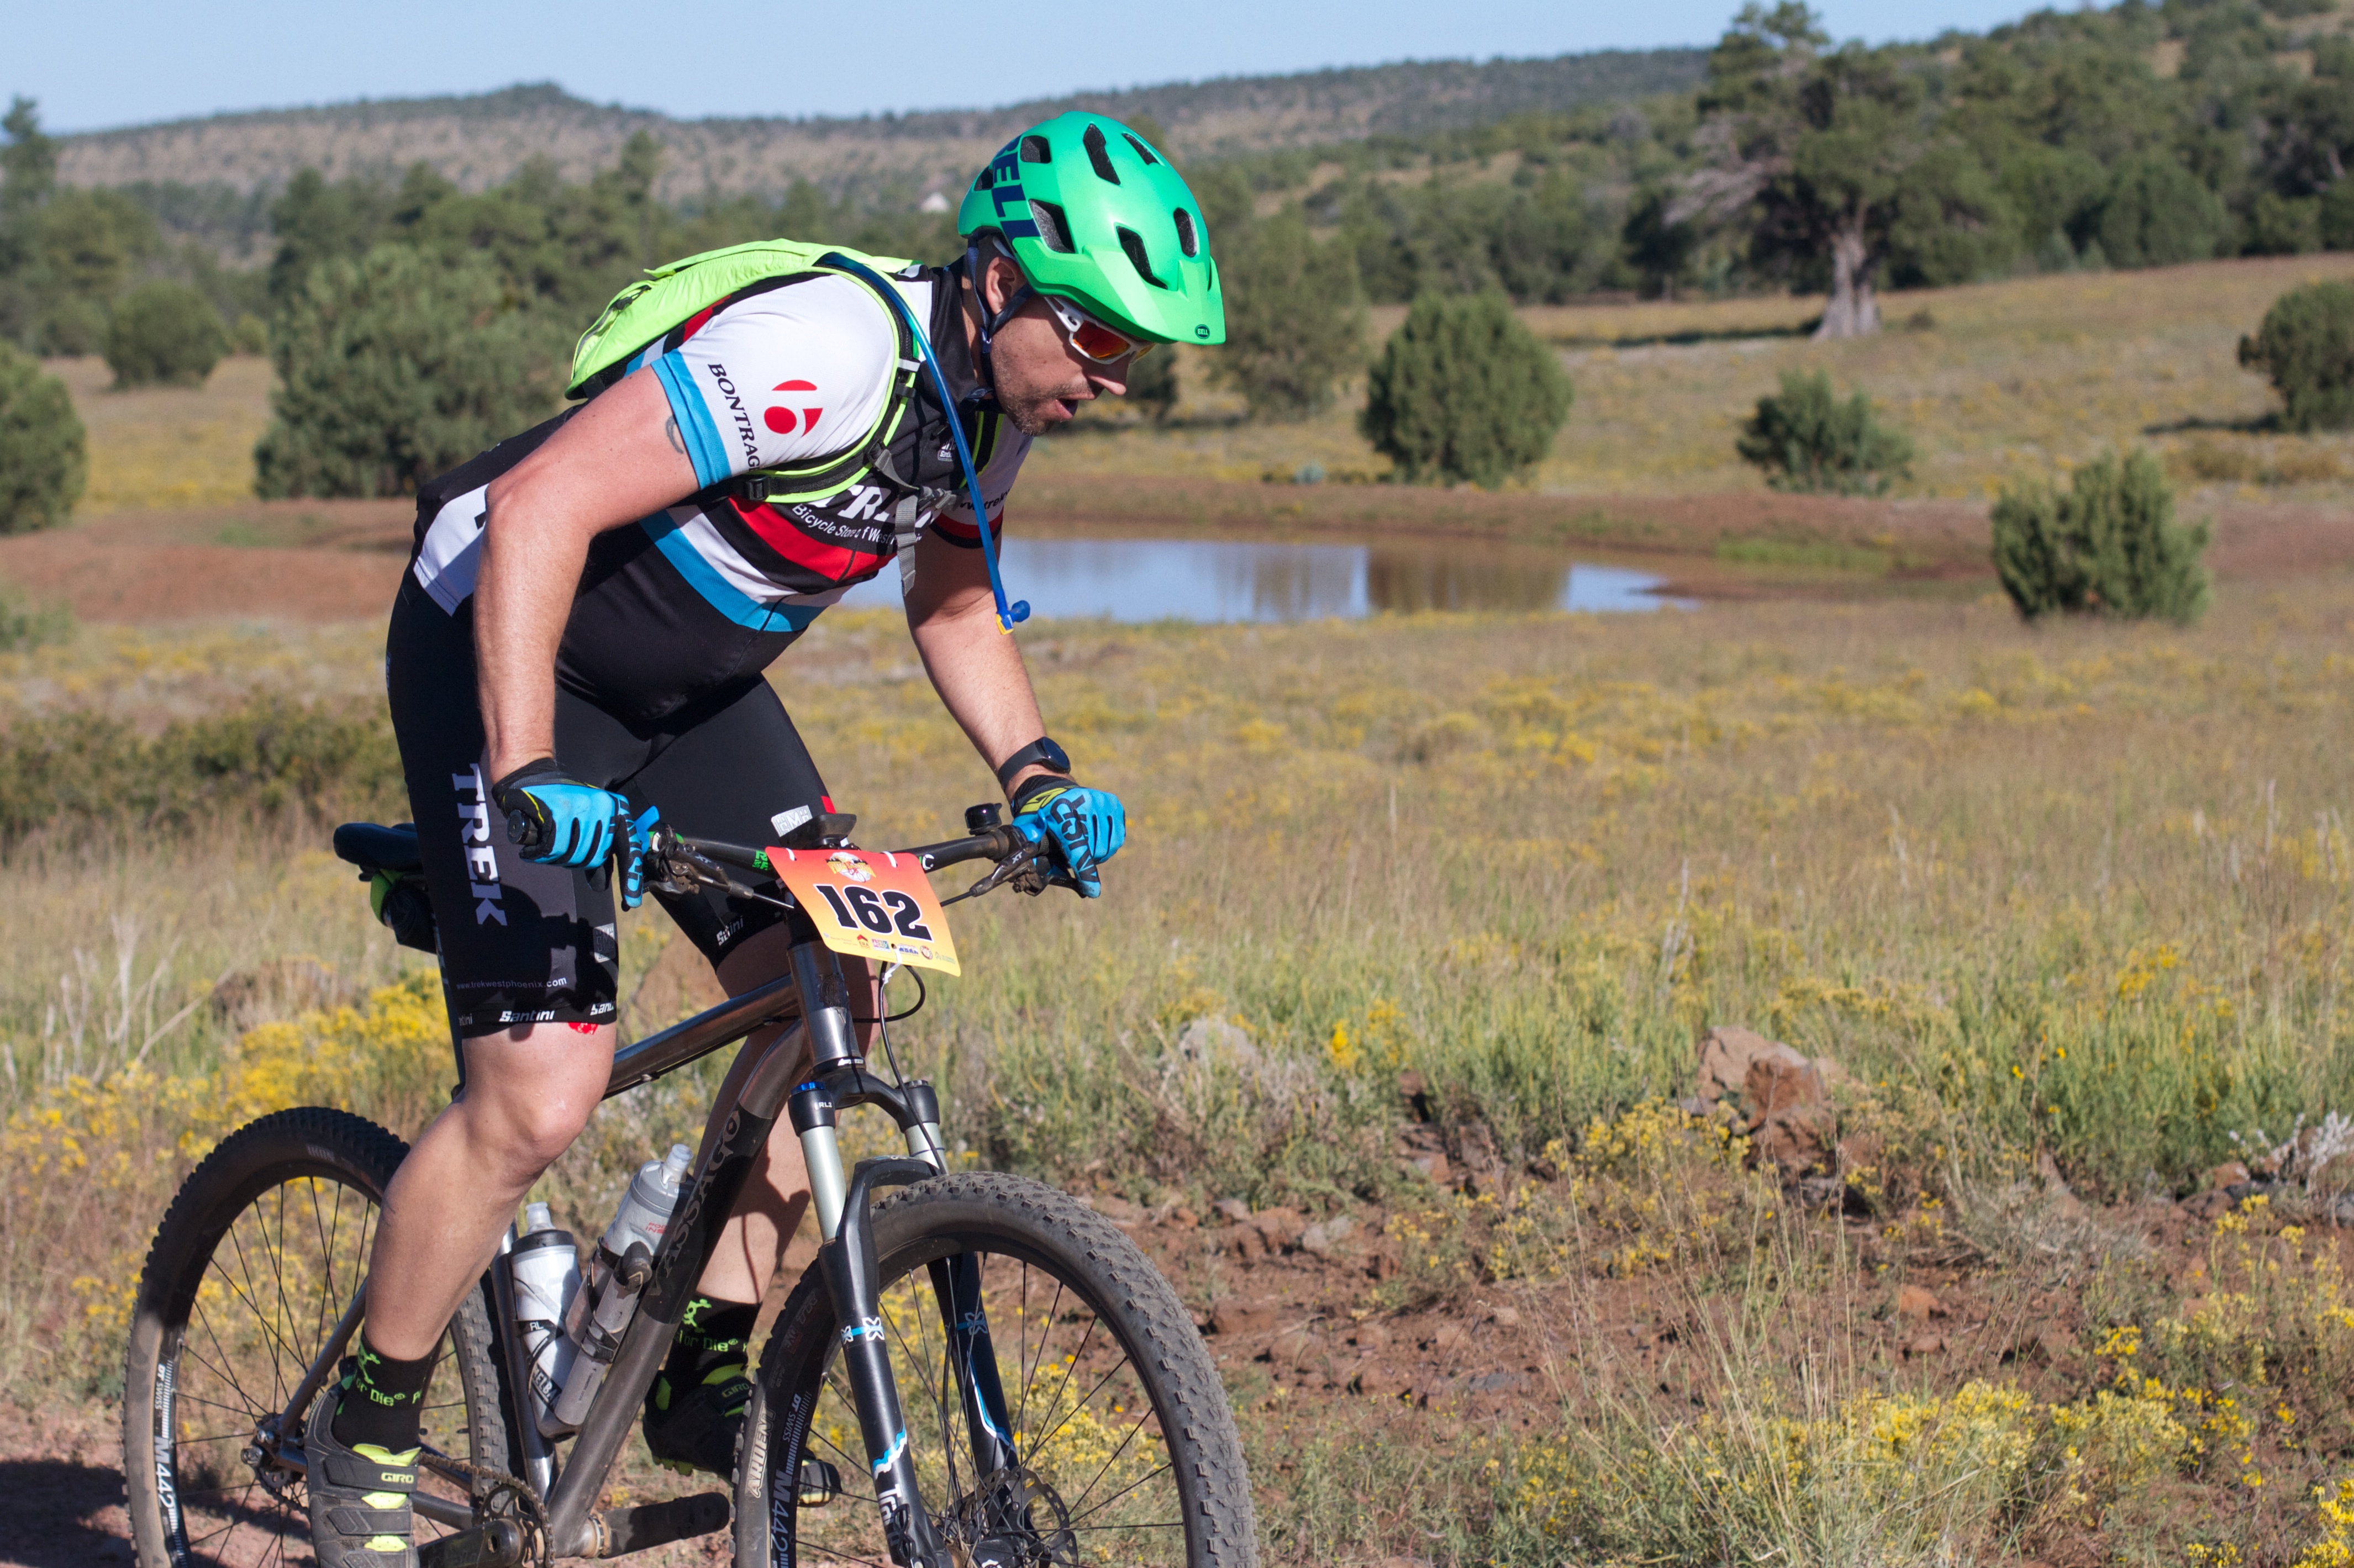
bicycle, vehicle, extreme sport, sports equipment, mountain bike, cycling, race, sports, racing, fotr, mountain biking, road cycling, cycle sport, cyclo cross, bicycle racing, road bicycle, endurance sports, racing bicycle, road bicycle racing, duathlon, mountain bike racing, cross country cycling